The Sacrament of the Body and Blood of Christ—Against the Fanatics

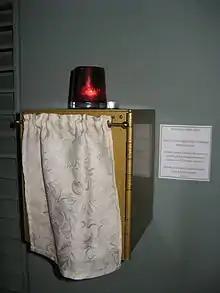
A note about the in Mikael Agricola Church, Helsinki.

The real presence of Christ's true body and blood in the Lord's Supper was a controversial issue at the time of Luther. The Sacramentarians Andreas Karlstadt, Valentin Krautwald, Caspar Schwenckfeld, Huldrych Zwingli, and Johannes Oecolampadius were open combatants against Luther on this topic. Martin Bucer, while translating Johannes Bugenhagen's commentary on the Psalms, fraudulently replaced Bugenhagen's statements on the Lord's Supper with commentary aligning with Zwingli's views. Since this work included forewords from both Luther and Philipp Melanchthon, it gave the appearance that the Wittenberg faculty agreed with Zwingli. Later, Bucer, in the middle of translating Luther's sermons for publication, inserted his own comments rebutting Luther's teaching on the sacrament into the published book. Inspired by Bucer's tactics, Leo Jud put forth an essay in Zürich claiming that Luther agreed with the Swiss understanding of the Lord's Supper.